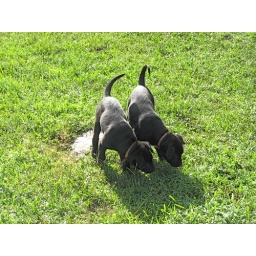
synchronised puppies in the grass